Paul Bolya

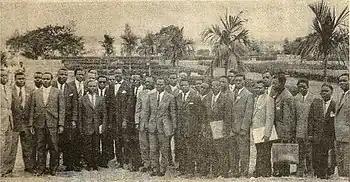
First Congolese government

At the Constituent Congress of Coquilhatville in November 1959 Bolya became the president of the Parti National du Progrès (PNP). He represented the PNP at the Belgo-Congolese Round Table Conference and was the first delegate to formally propose the adoption of a resolution for Congolese independence. He was chosen to be one of the vice presidents of the talks. Bolya served on the Executive Board to the Governor General from March to June 1960. In May he was selected as a member of the Union des Mongo (UNIMO) to be a senator on behalf of Équateur Province.